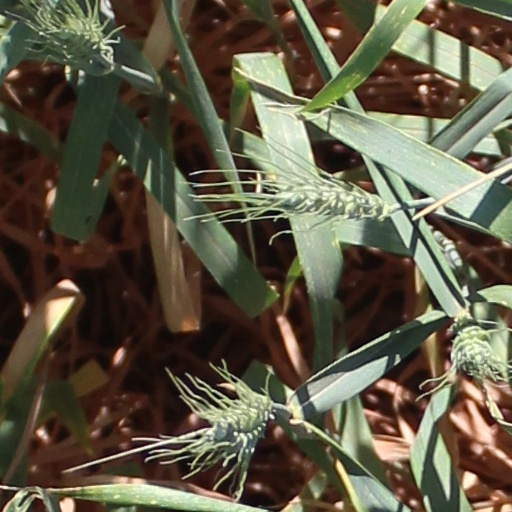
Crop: wheat